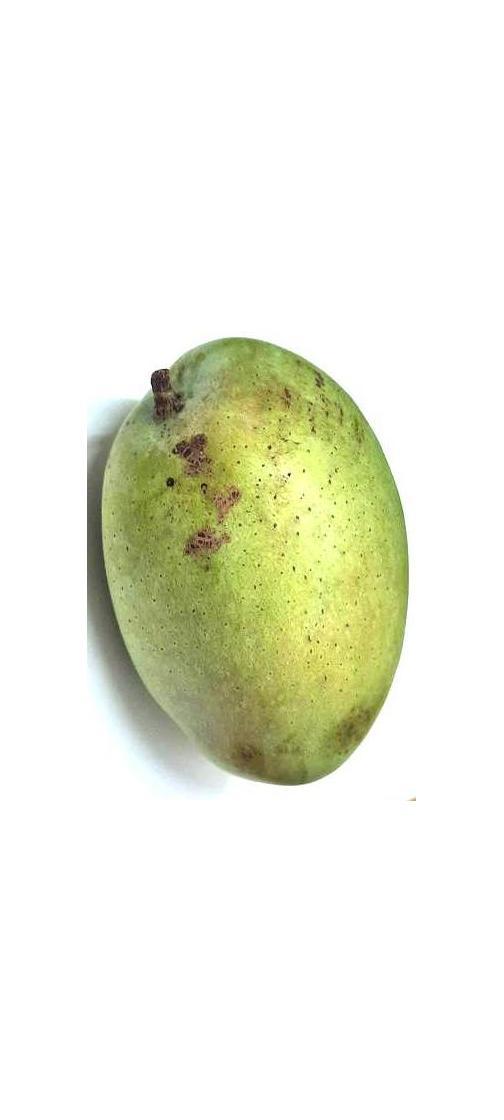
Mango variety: Fazli Shurmai